Joseph A. Greenaway Jr.

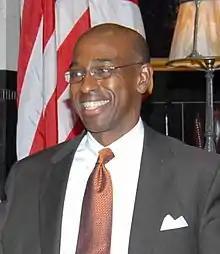

Joseph Anthony Greenaway Jr. (born November 16, 1957) is an American lawyer who served as a United States circuit judge of the United States Court of Appeals for the Third Circuit from 2010 to 2023. He also previously sat on the United States District Court for the District of New Jersey from 1996 to 2010. On February 9, 2010, he was confirmed to his seat on the Third Circuit, filling the vacancy created by Justice Samuel Alito's elevation to the United States Supreme Court. Greenaway had been mentioned as a possible candidate for the Supreme Court by President Barack Obama. He is currently a partner at the law firm Arnold & Porter.